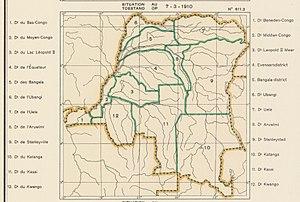
Carte des subdivisions administrative